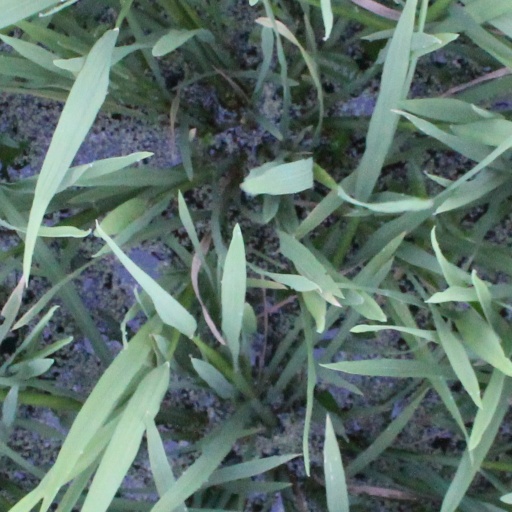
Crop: rice